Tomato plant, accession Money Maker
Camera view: horizontal (90 deg, fisheye); turntable rotation: 210 degrees
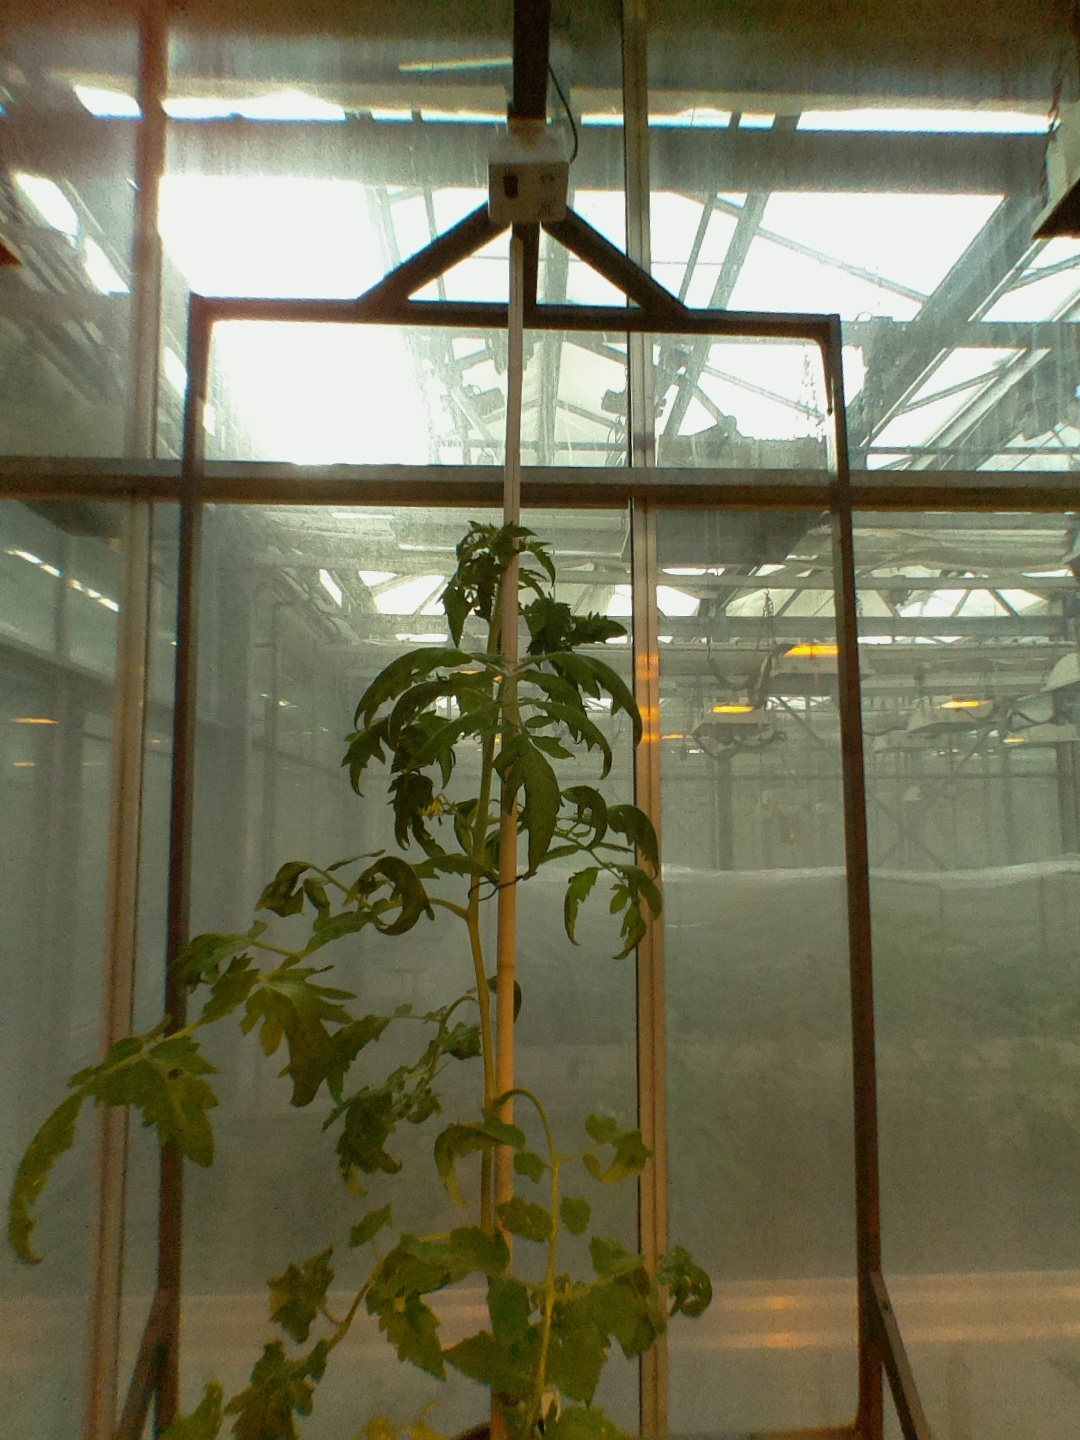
BBCH growth stage 67: Full flowering, 70%-80% of flowers open, more petals falling